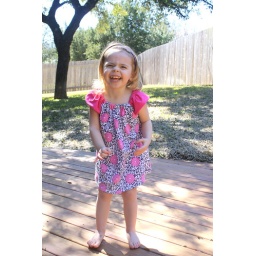
Griffin Picnic dress in modern pink, black &amp;amp; white knit fabric.